MaK G 1203 BB

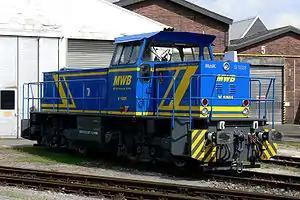
"Mittelweserbahn" (MWB) G 1203 BB

The MaK G 1203 BB is a type of four axle B'B' off-centre cab locomotive built by Maschinenbau Kiel.